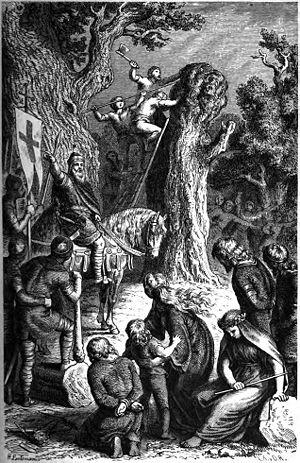
Irminsul était soit un arbre — plus précisément un frêne — soit un tronc totémique sculpté, dédié à une divinité saxonne de la guerre, nommée simplement Irmin. Il est connu chez les anciens Saxons, à la fin du VIIIᵉ siècle.